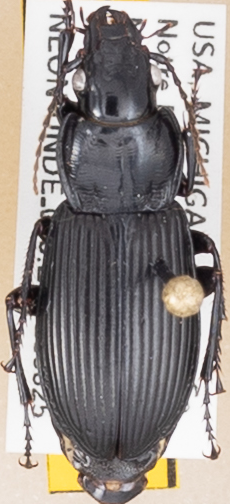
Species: Pterostichus melanarius melanarius
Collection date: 2021-08-25
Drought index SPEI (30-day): -0.878
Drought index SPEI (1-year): -0.376
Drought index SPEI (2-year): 1.28